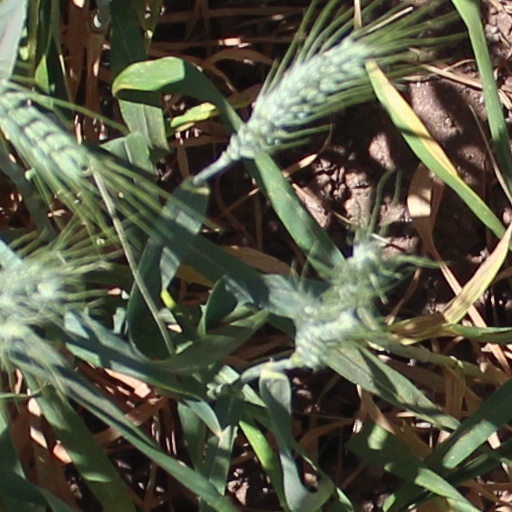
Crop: wheat